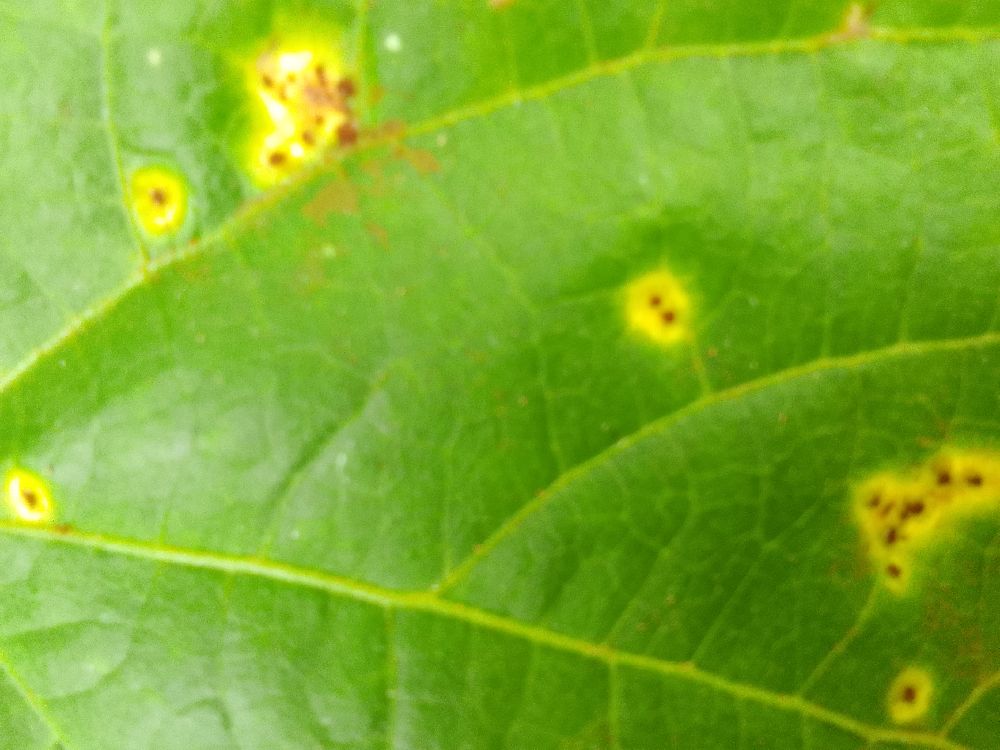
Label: rust